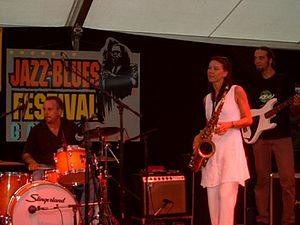
La formation belge Maxwell Street Blues Band au Jazz &amp
Le Jazz & Blues Festival de Gouvy est un évènement musical de renommée internationale qui se tient chaque premier week-end d'août à Gouvy, en Belgique depuis le 5 août 1978.